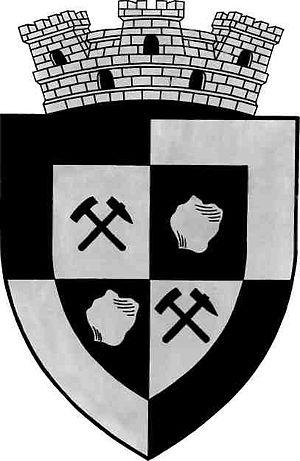
Ocna Sibiului, autrefois Vizocna, Ocna-Sibiiului, Ocna est une ville du département de Sibiu, Transylvanie, Roumanie.